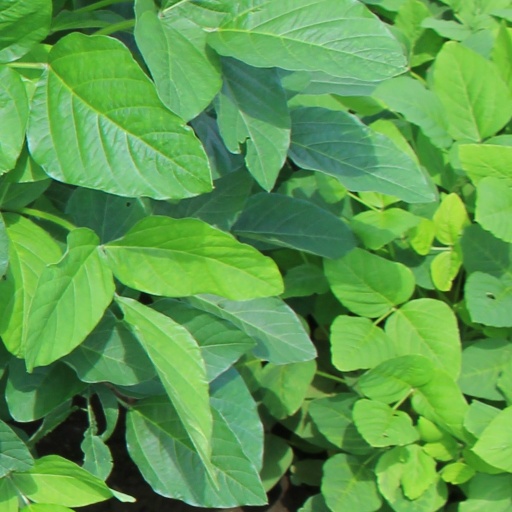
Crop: soybean